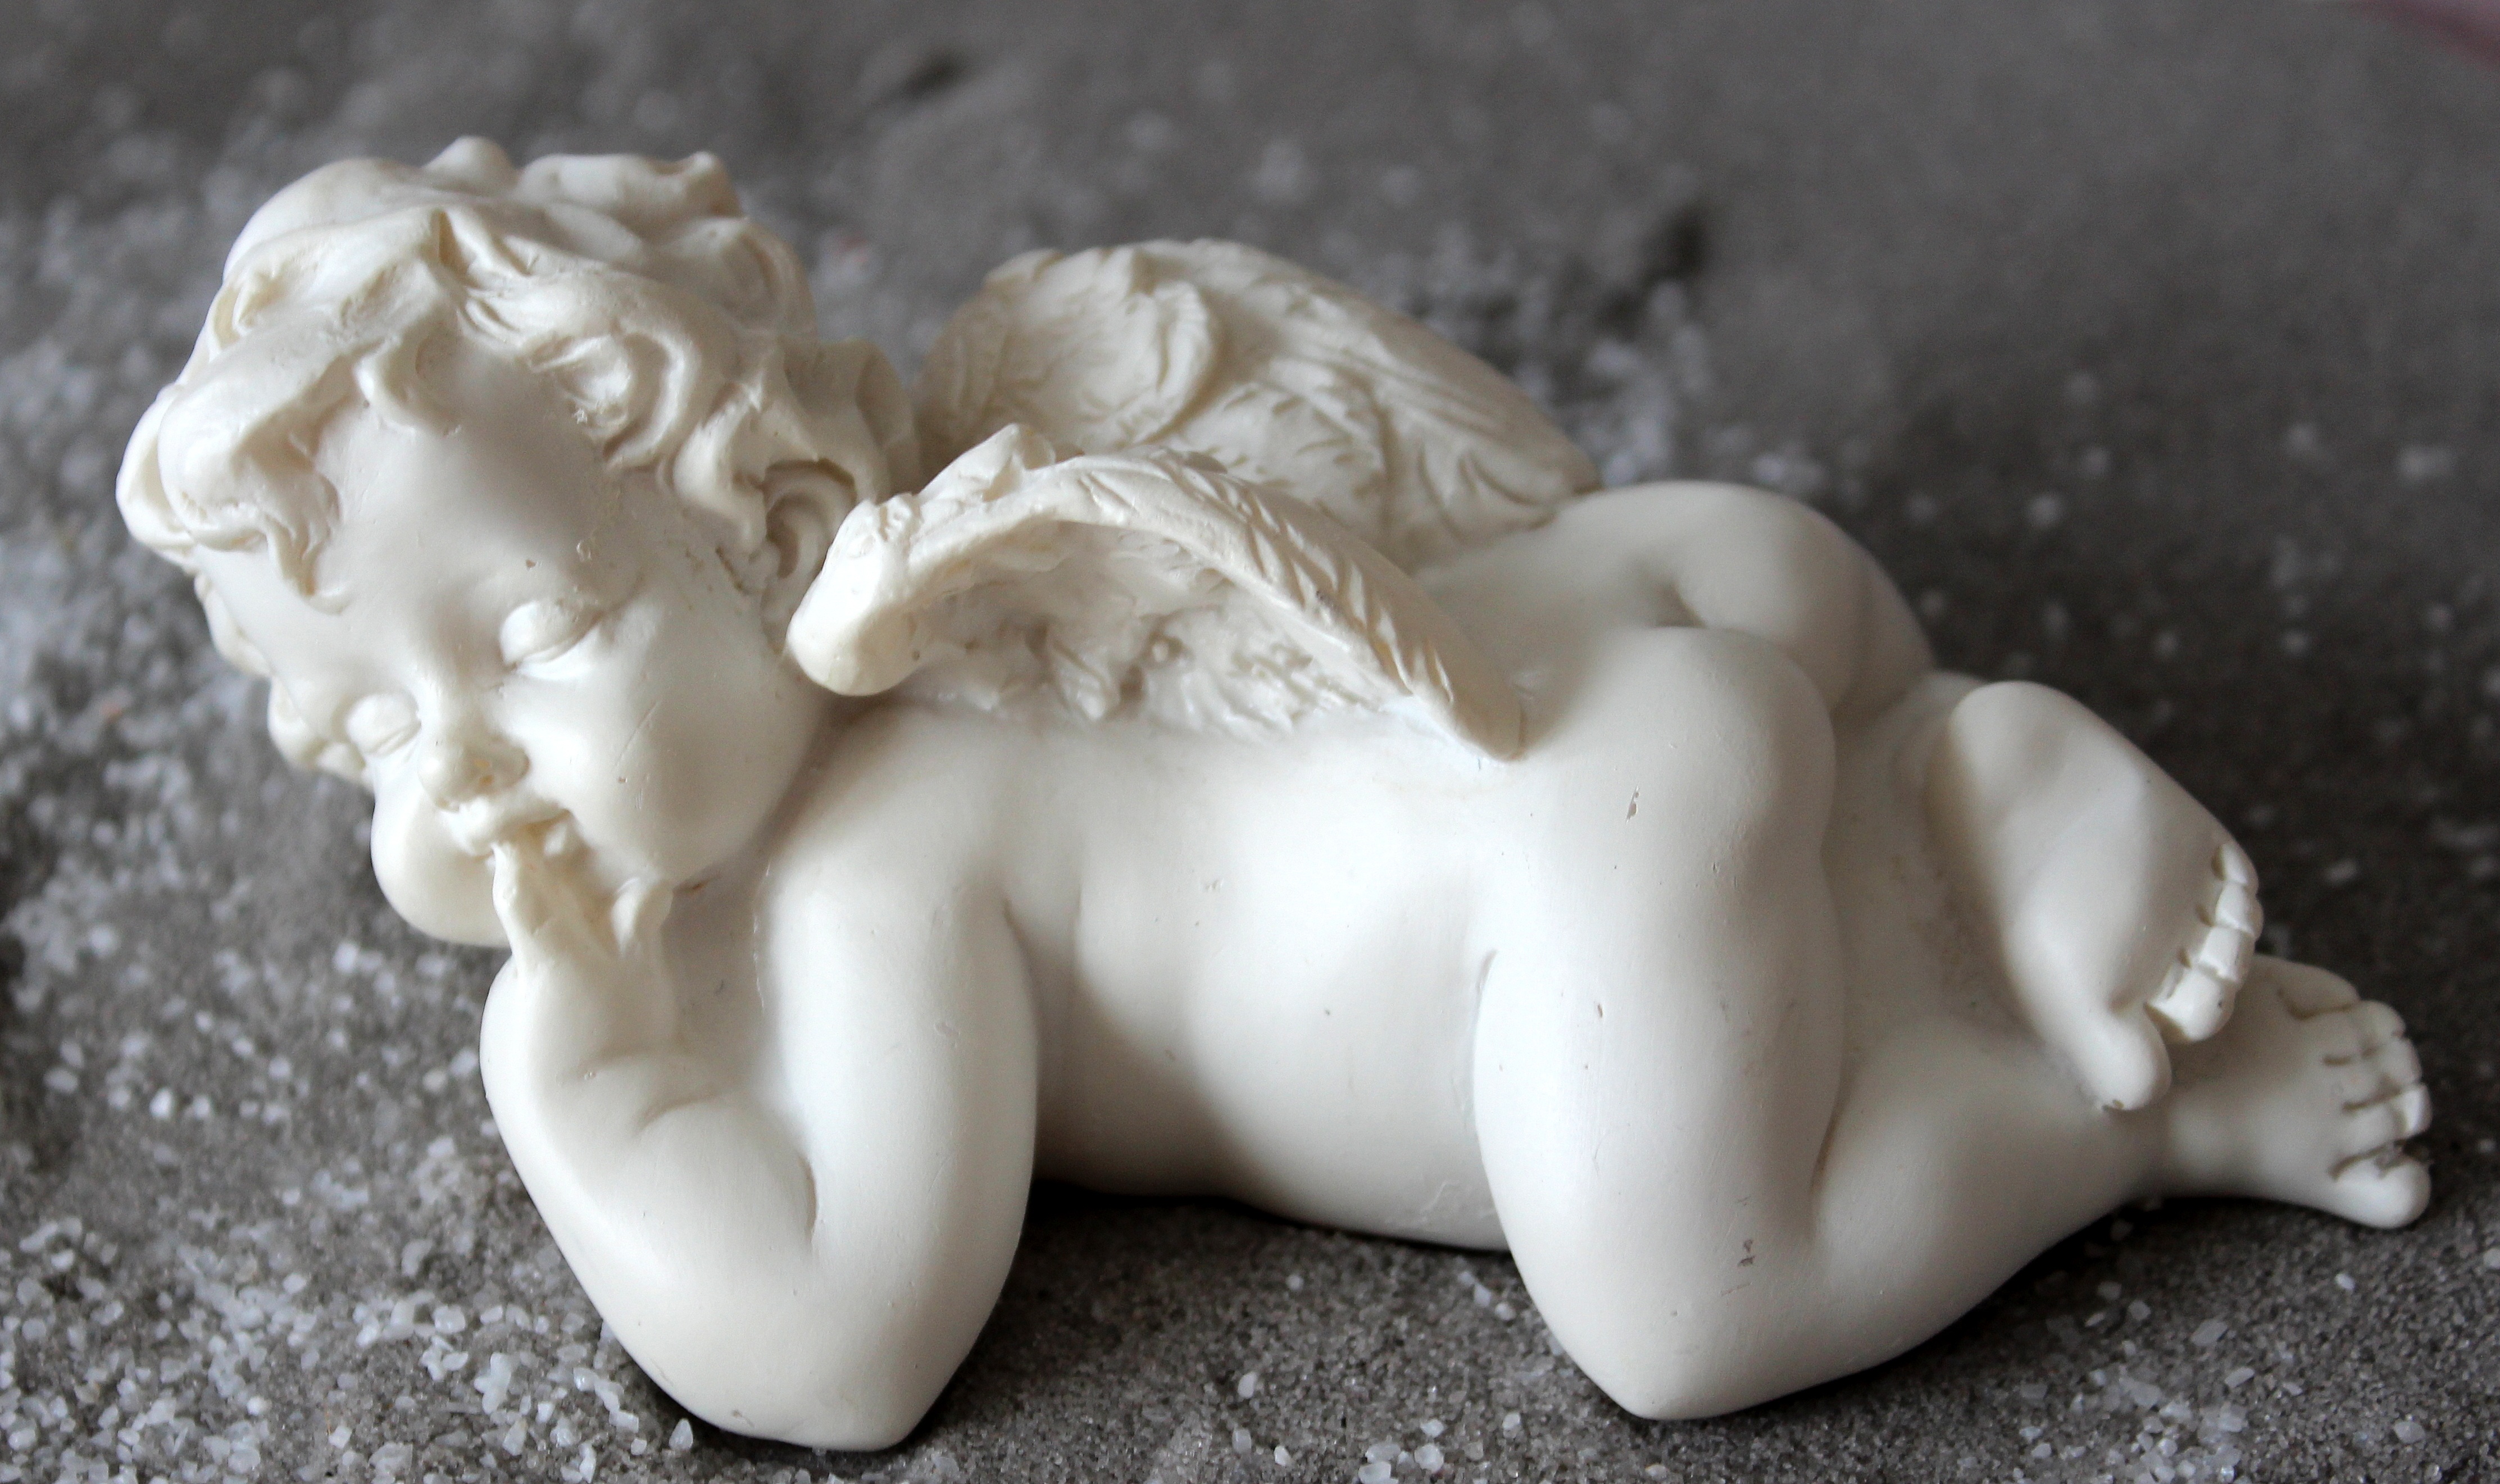
white, sweet, decoration, food, small, ceramic, material, close up, sculpture, angel, art, figure, icing, figurine, porcelain, lying, angel wings